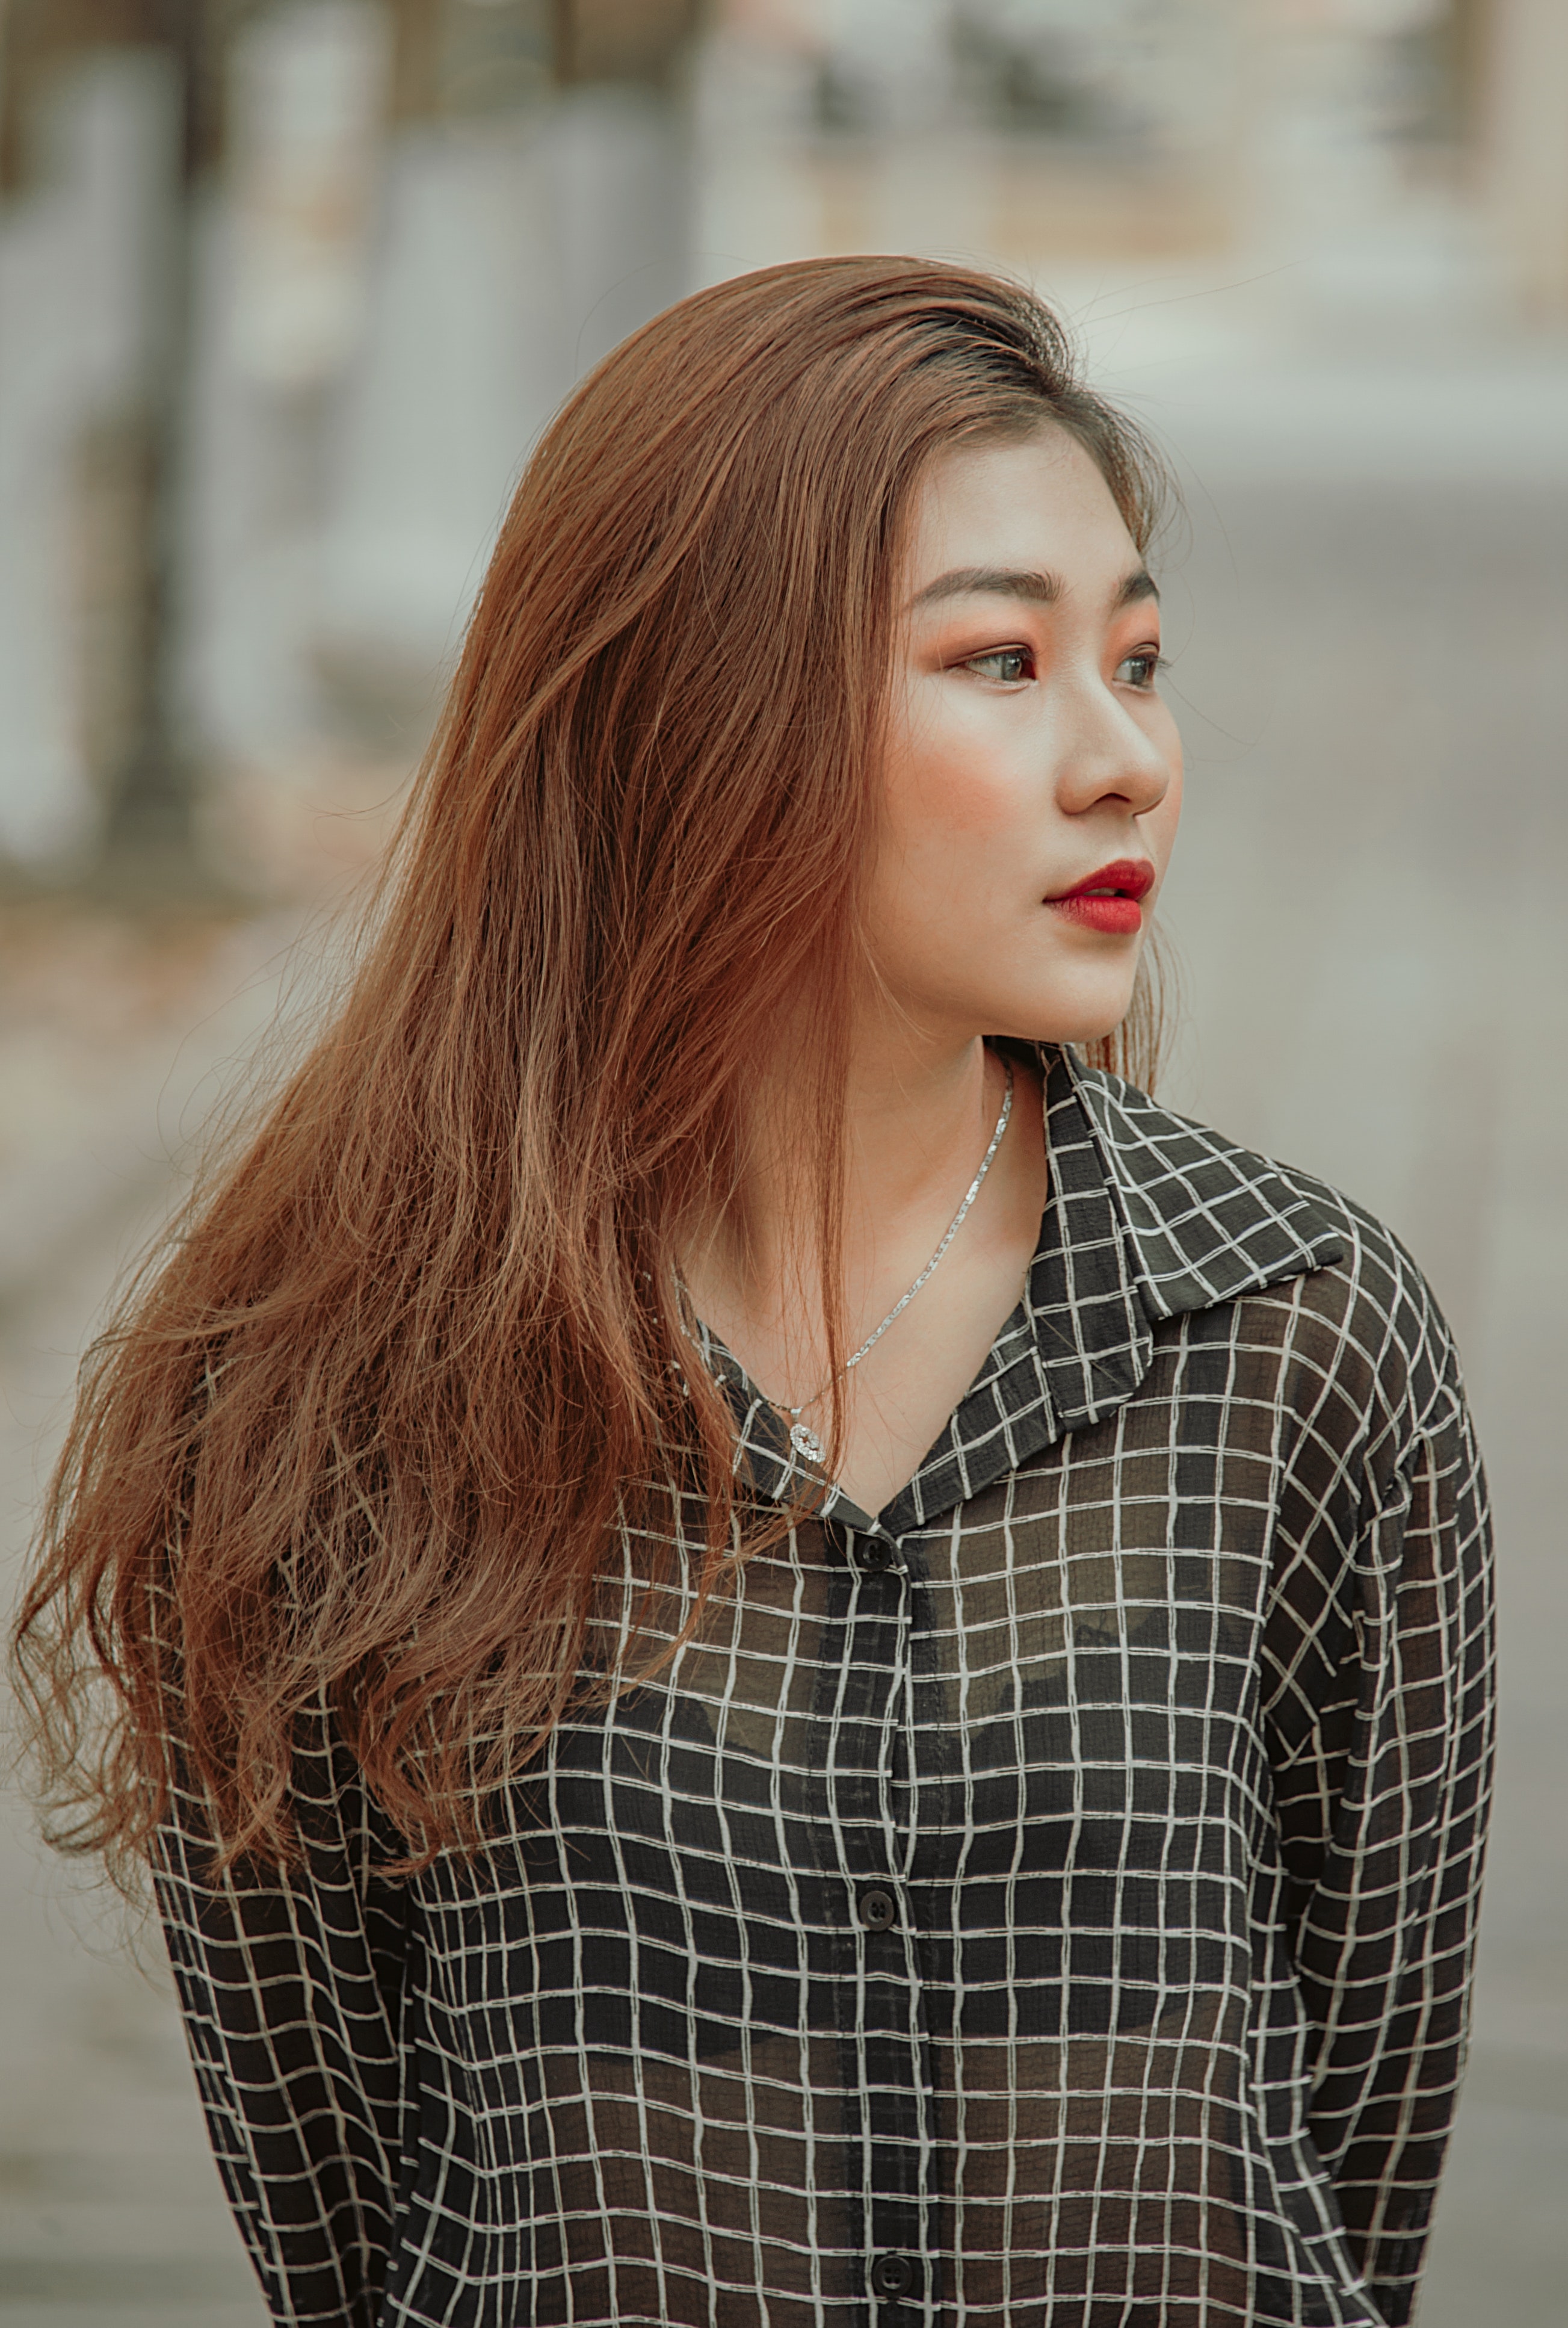
hair, face, hairstyle, lip, beauty, long hair, brown hair, head, blond, pattern, plaid, layered hair, fashion, photography, eye, design, photo shoot, shoulder, street fashion, hair coloring, smile, portrait, textile, model, portrait photography, tartan, red hair, neck, sitting, feathered hair, style